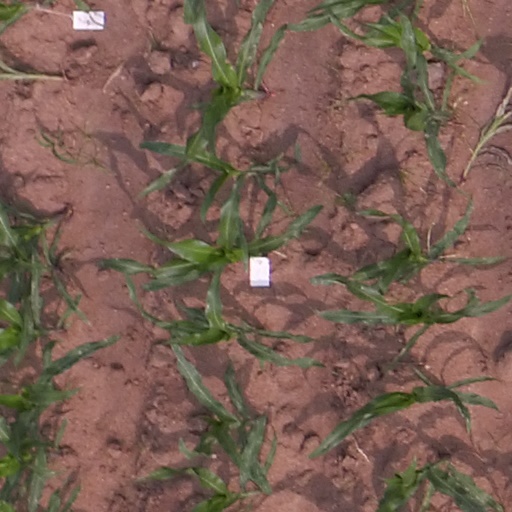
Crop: maize; corn